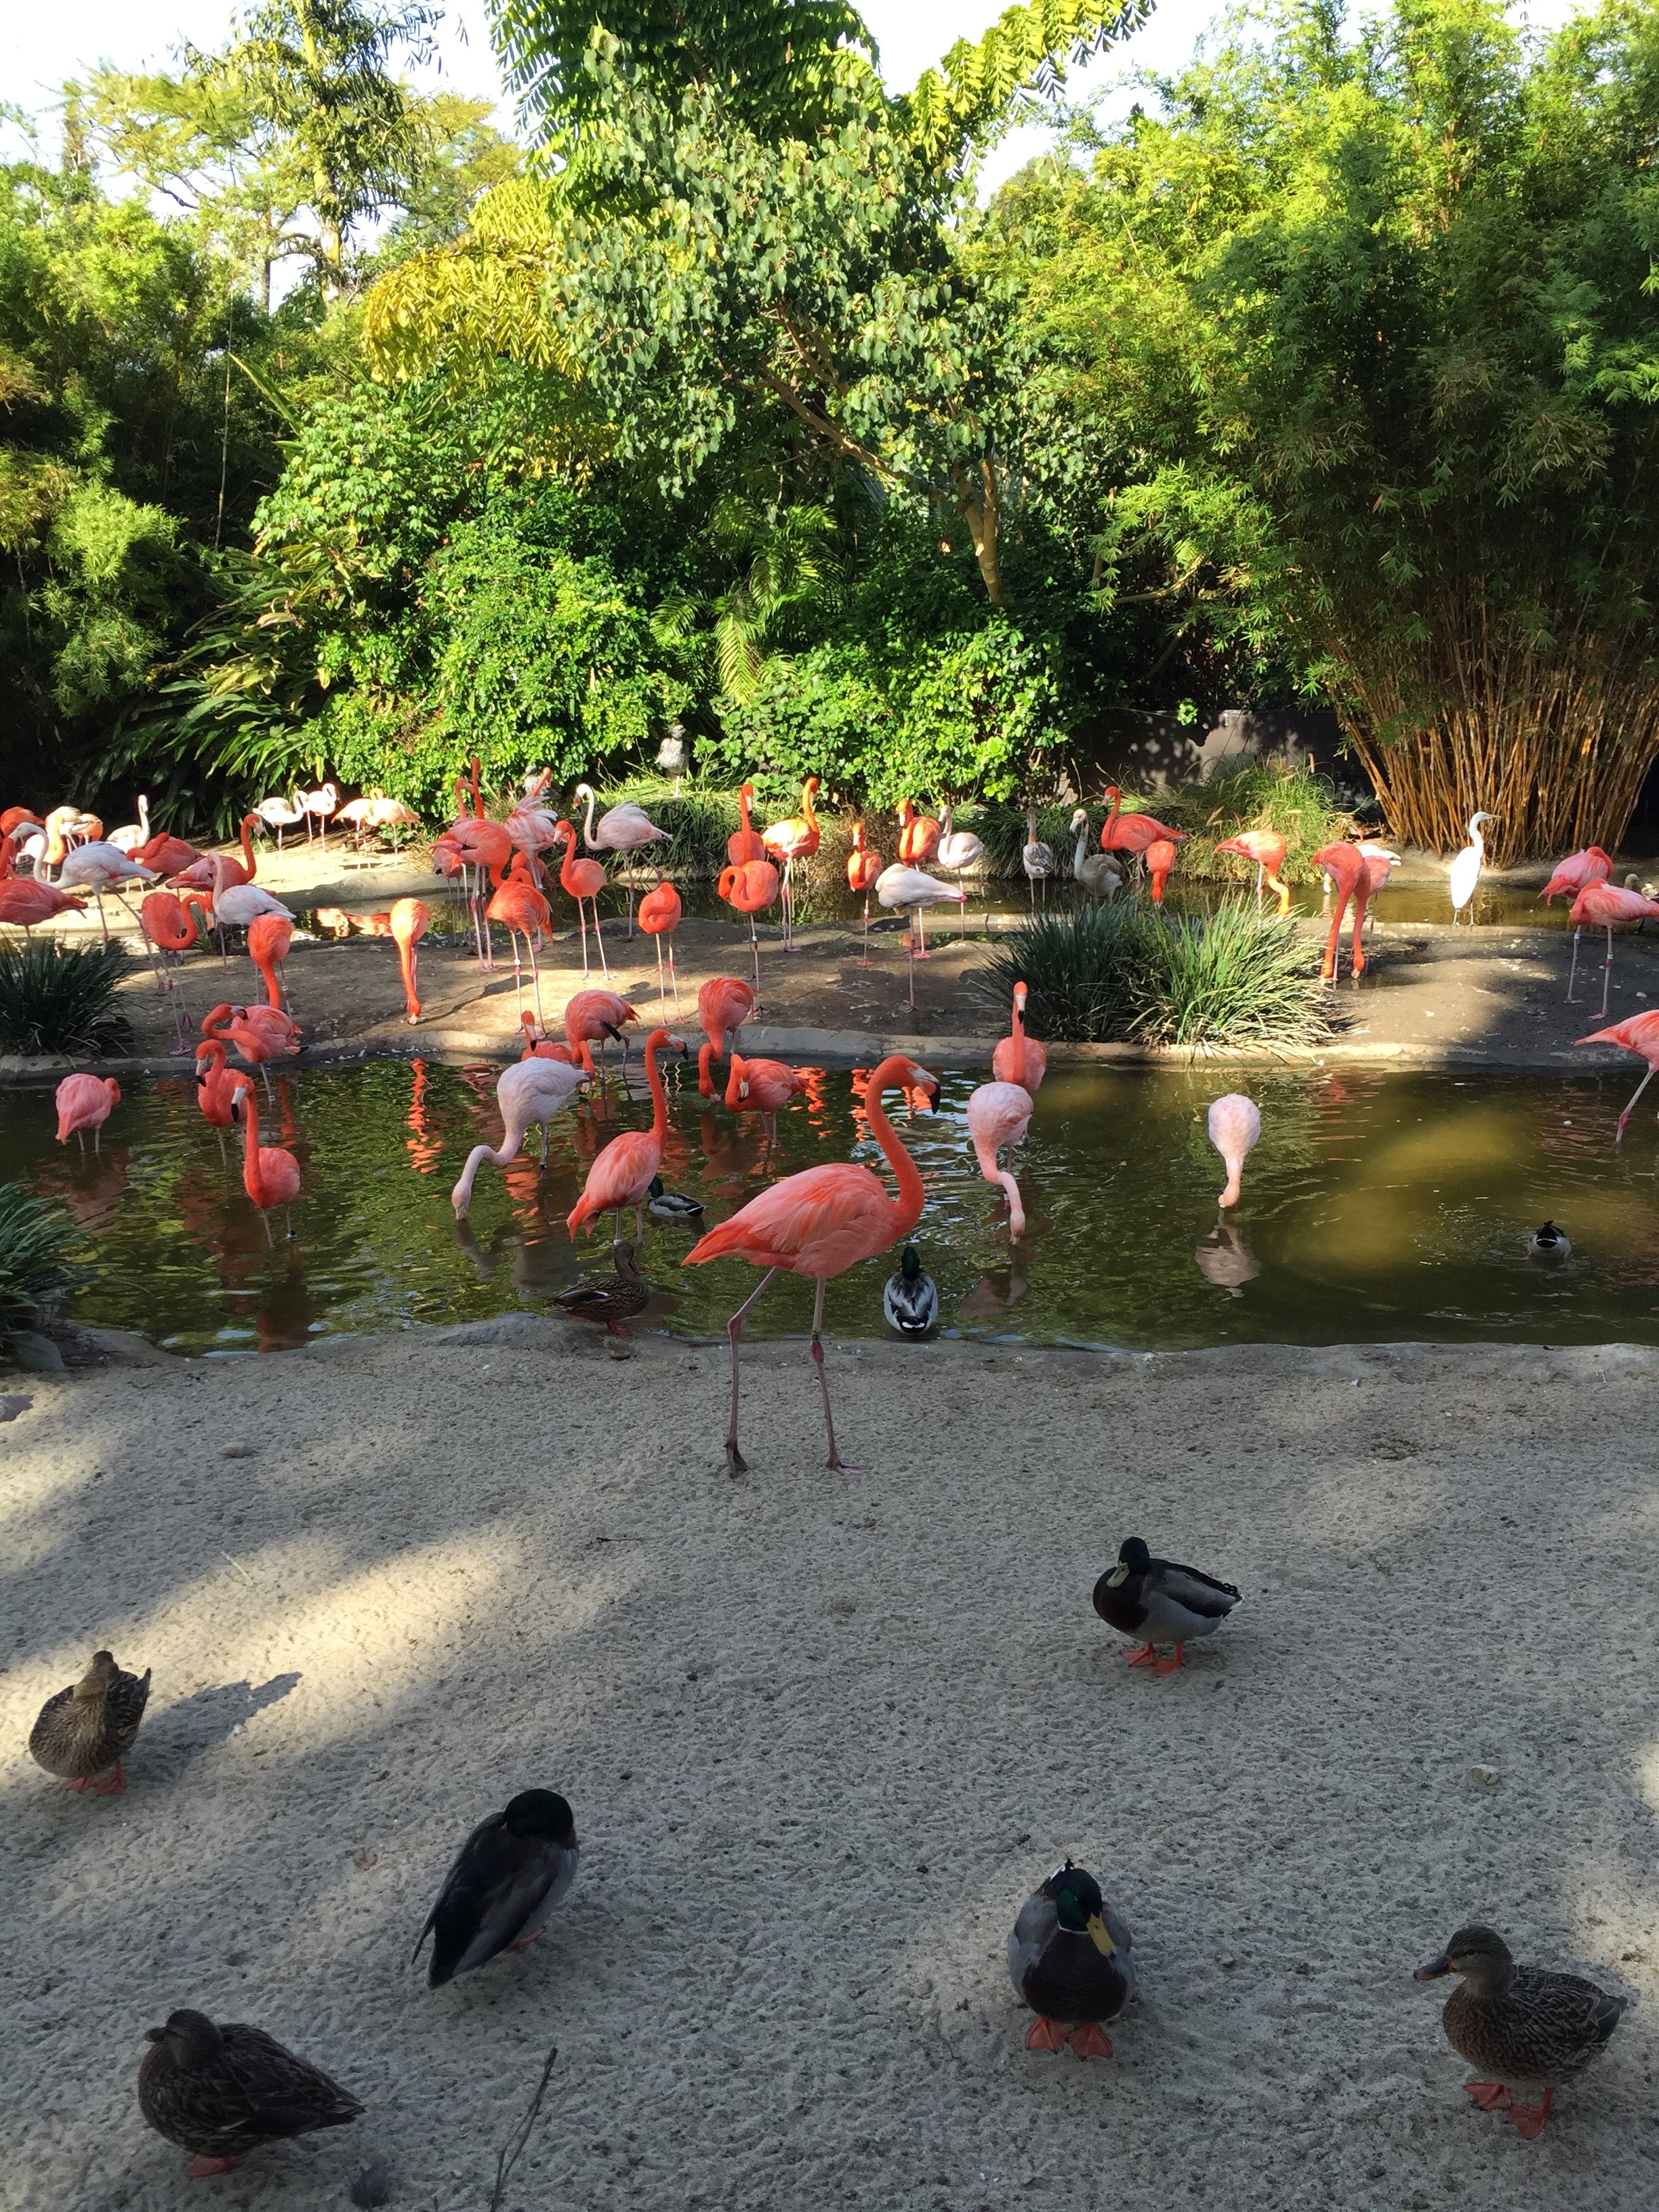
flower, park, backyard, garden, water bird